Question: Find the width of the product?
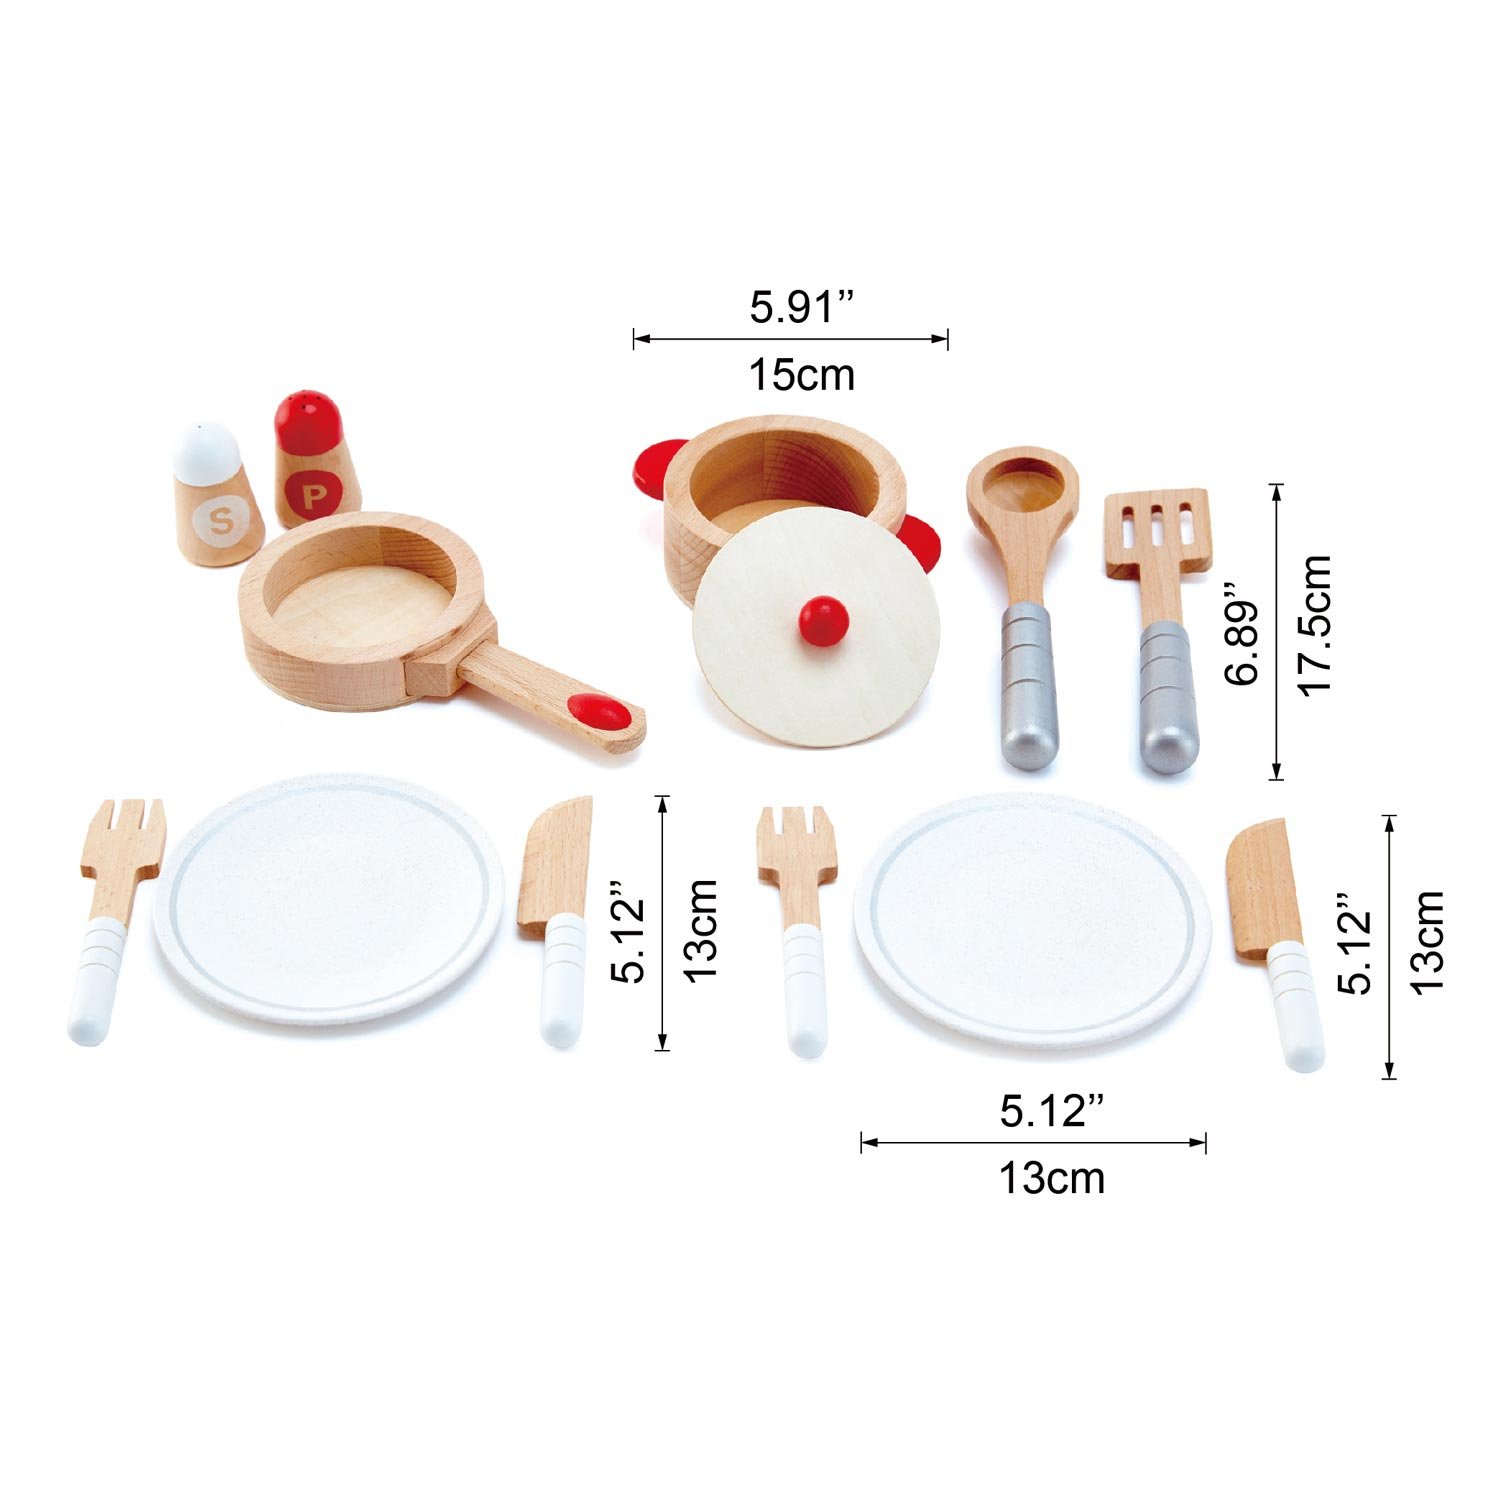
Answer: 13.0 centimetre